Answer in natural language. Which point is closer to the camera taking this photo, point A  or point B? Choose between the following options: A or B
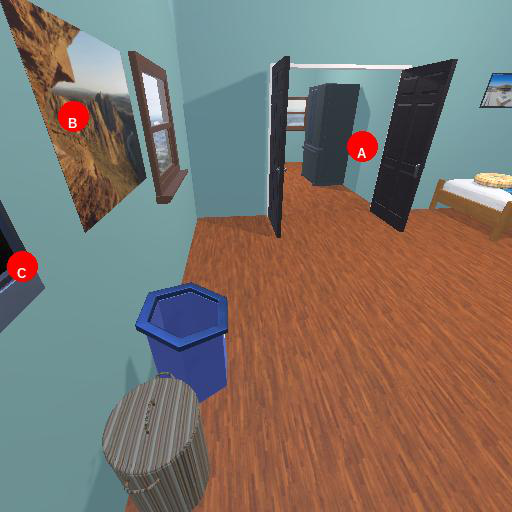
<answer>B</answer>